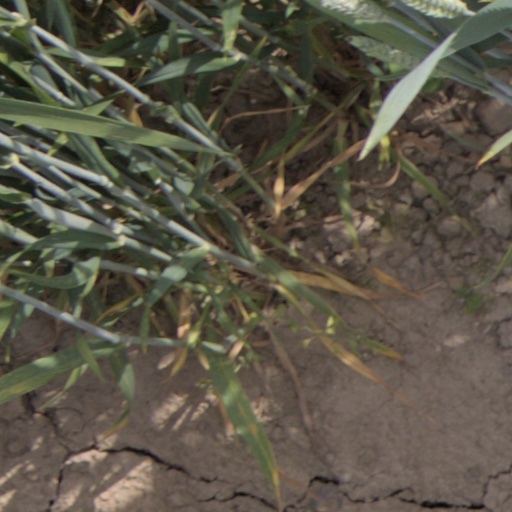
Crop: wheat